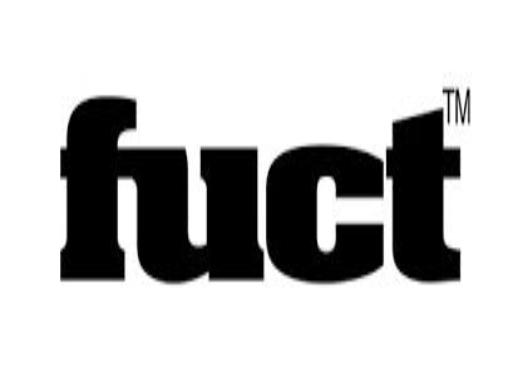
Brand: FUCT
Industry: Clothes